Bahía Blanca

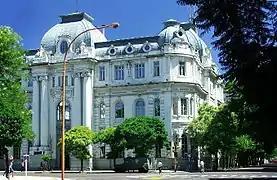

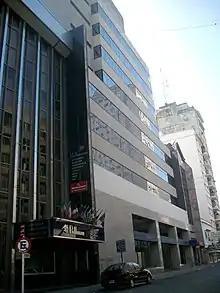
San Martín Street

Bahía Blanca is an important trans-shipping and commercial center, handling the large export trade of grains and wool from the southern area of Buenos Aires Province, oil from Neuquén Province, and fruit from the Río Negro Valley. Its group of seaports is one of the most important in the country as the only ones that are naturally deep, although the depth of the main channel is kept at by regular maintenance. Along the northeastern shore of the bay, these ports are Puerto Ingeniero White for grains and containers, and Puerto Galván, a smaller one specialising in sunflower and soy oil, and chemicals such as urea. One of the largest urea industrial producers in the world, Profertil, is located there. Between these two main ports, several industrial and chemical plants operate their piers. The petrochemical pole of the region made the port a very convenient one. Competence between Puerto de Bahía Blanca and those located on the shores of Patagonia (subsidized by provincial governments through the National Treasury) made it stronger and very well organized having received investments from the private sector like Cargill that upgraded facilities in the 1980s. The combination of a railroad network for grains linking Rosario, Santa Fe, by the shore of Paraná River to Bahía Blanca, and its trade potential, linking also Bahía Blanca to Zapala. the availability of energy (natural gas and electricity) and human resources make the area quite an interesting one from industrial and commercial perspectives.